Mere Humsafar

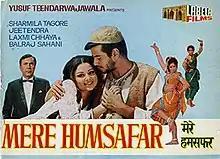
Poster

Mere Humsafar is a 1970 Hindi-language romance film, produced by Yusuf Teendarwajawala under the Labela Films banner and directed by Dulal Guha. It stars Jeetendra and Sharmila Tagore, with music composed by Kalyanji Anandji.